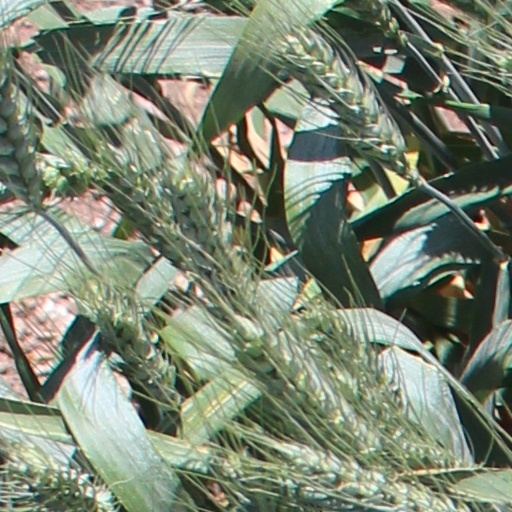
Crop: wheat